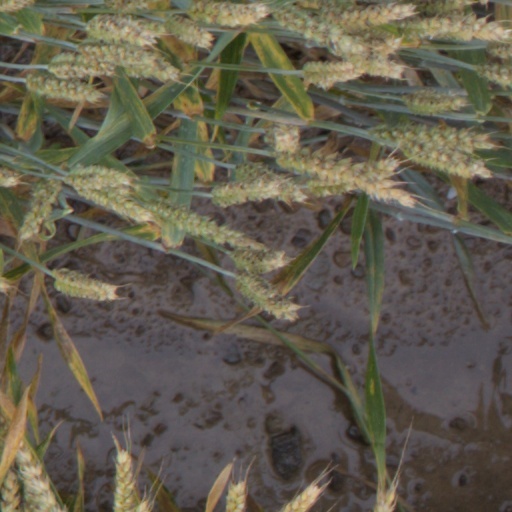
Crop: wheat